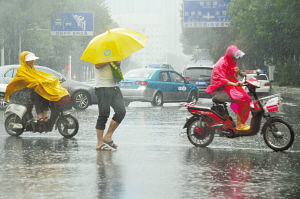
Weather: rain or strom